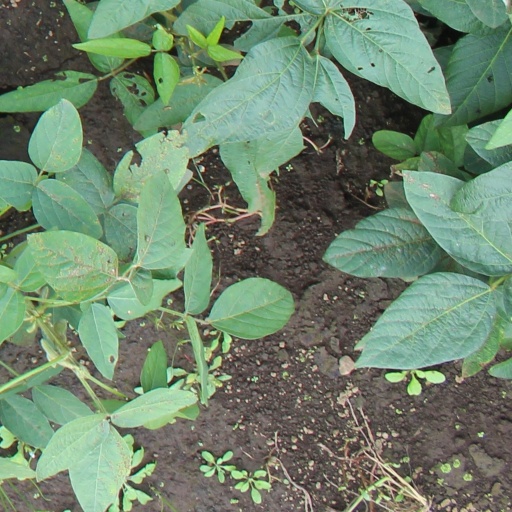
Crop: soybean